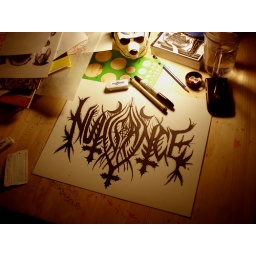
being a good boy staying home and drawing. all activities supervised by the polar bear in the sun glasses.